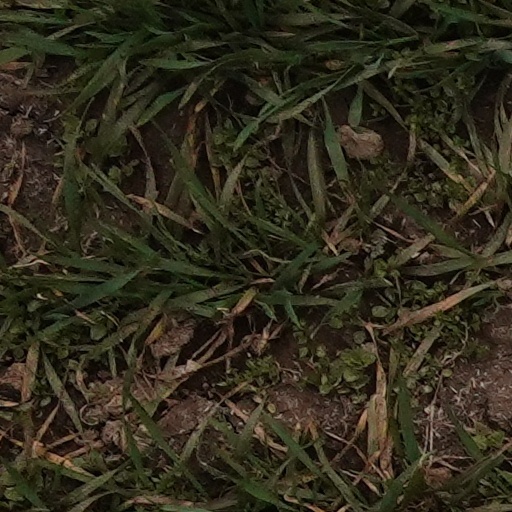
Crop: wheat